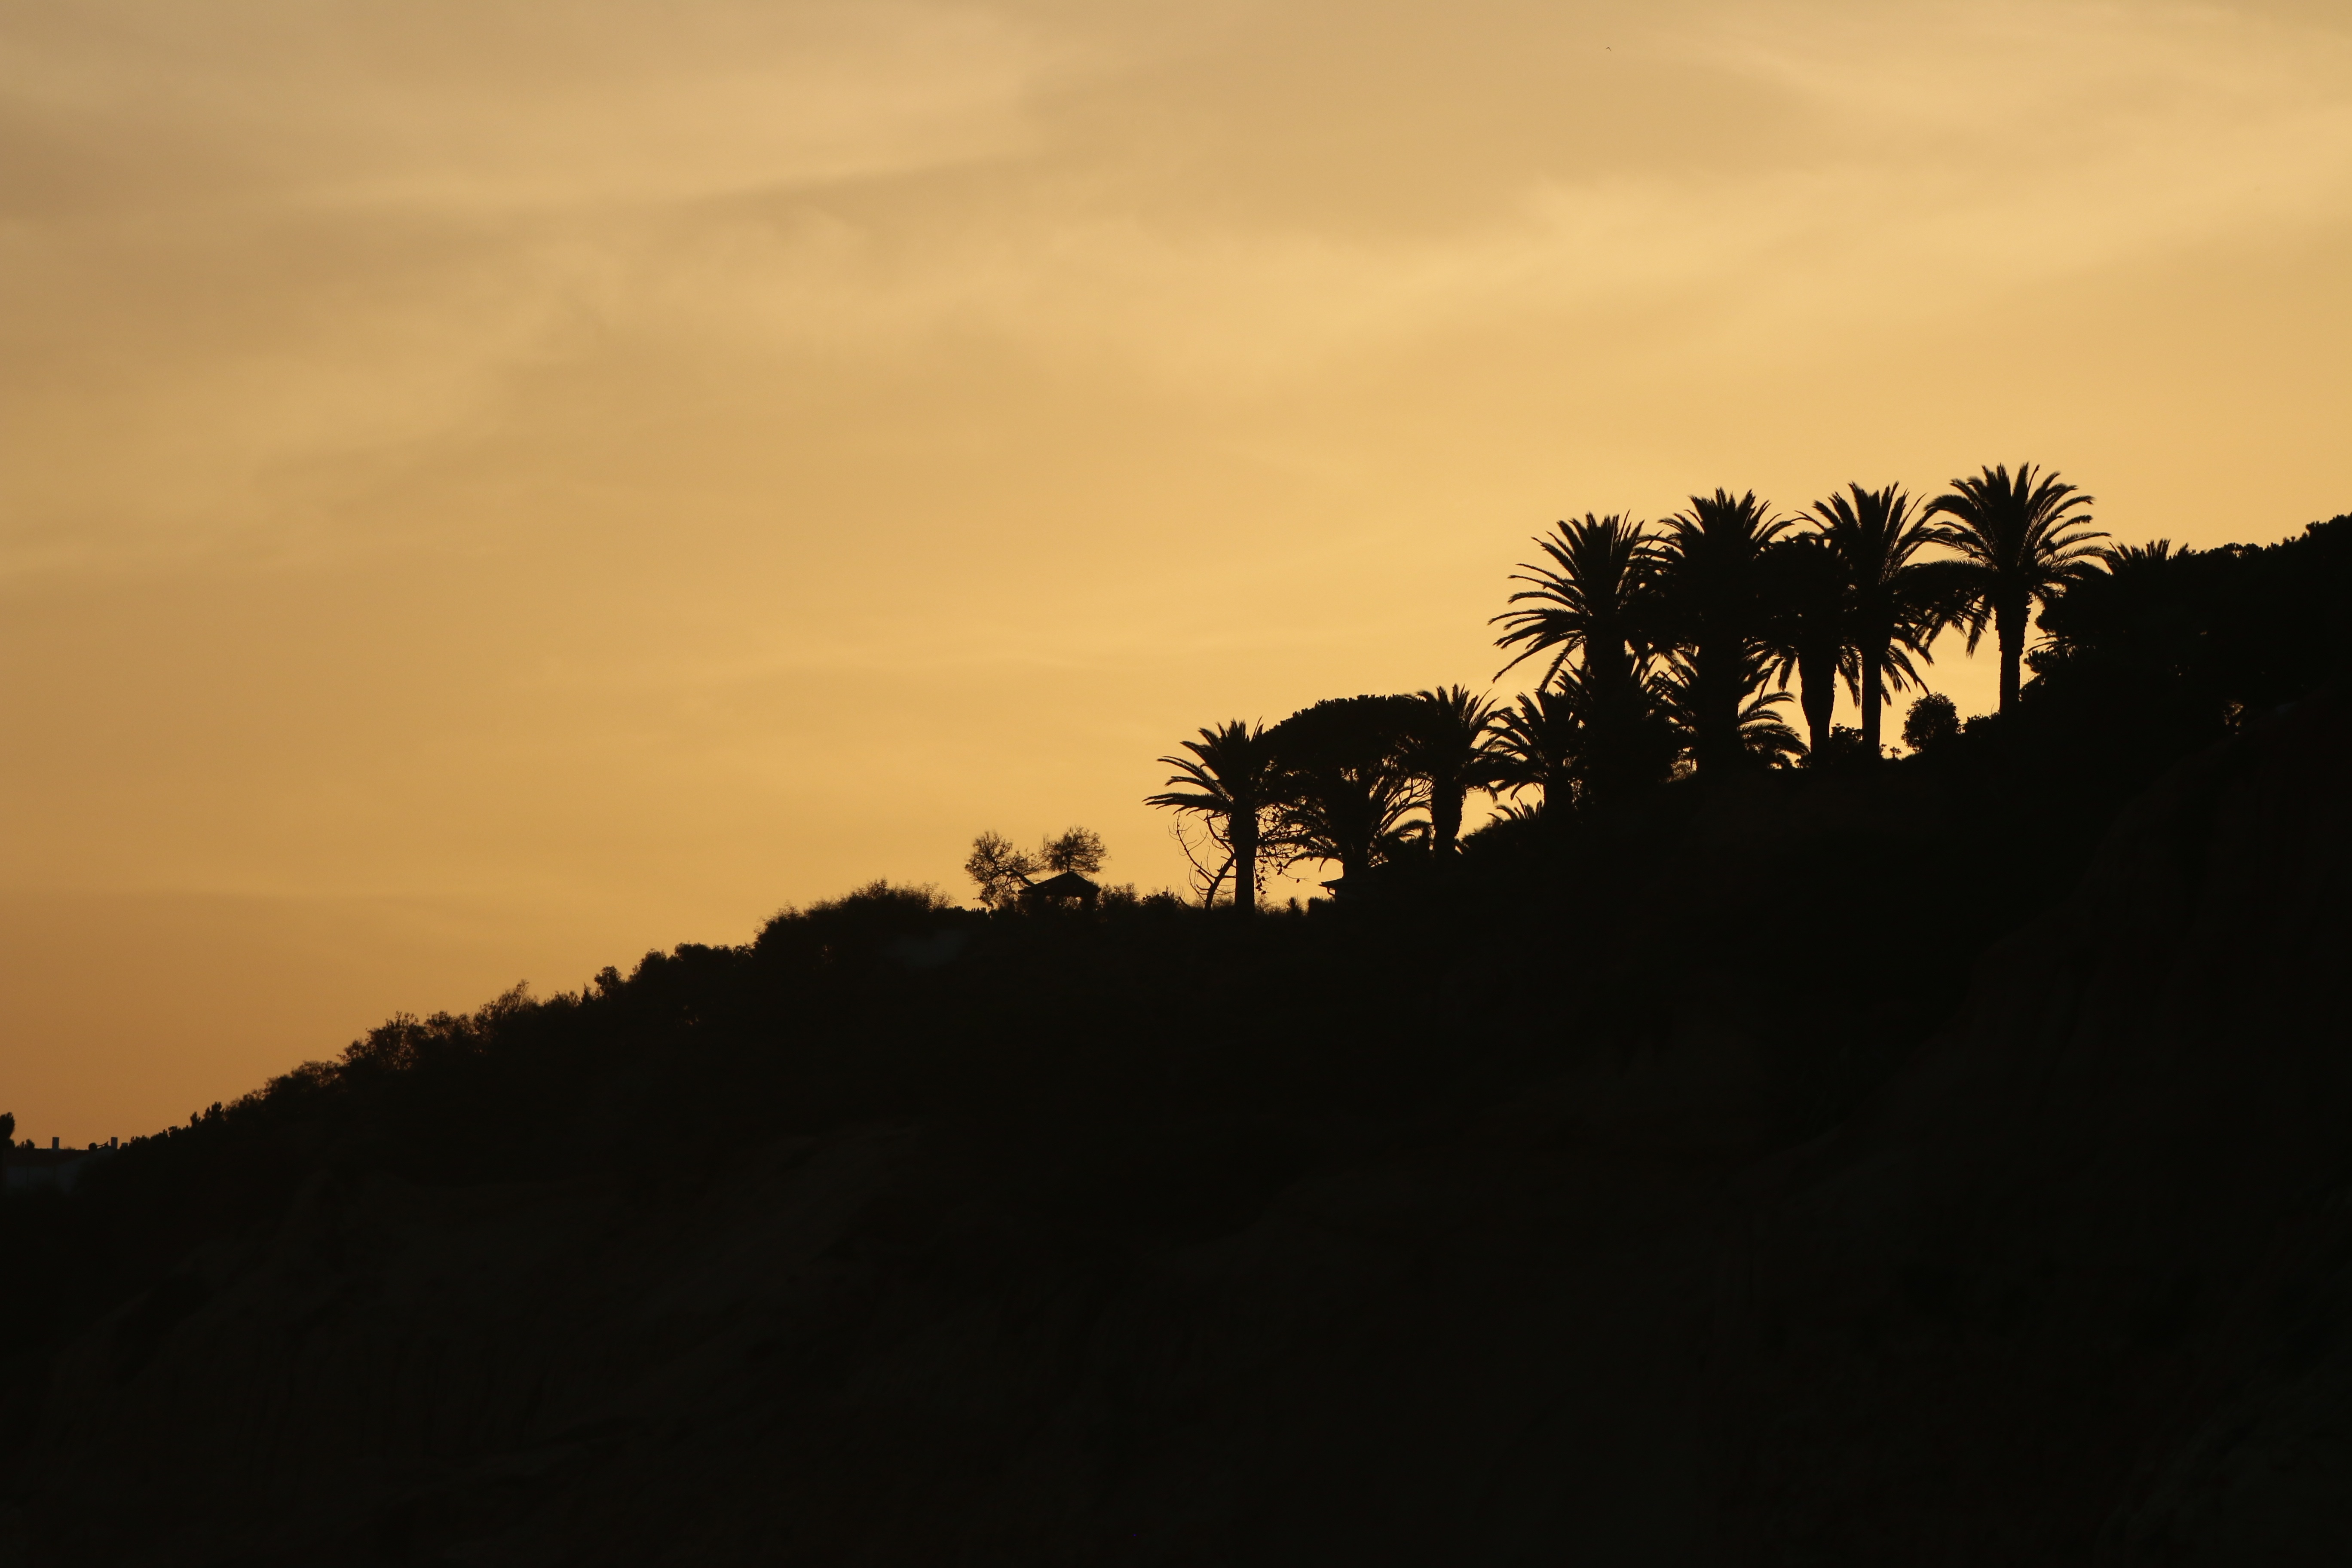
beach, landscape, tree, nature, horizon, silhouette, cloud, sky, sun, sunrise, sunset, field, sunlight, morning, hill, trunk, dawn, summer, dusk, evening, garden, savanna, plants, mar, litoral, sol, palm trees, palm leaves, atmospheric phenomenon, arecales